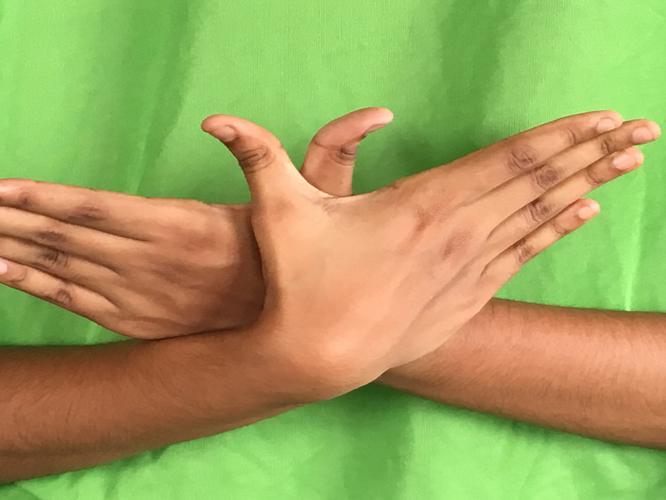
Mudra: Garuda
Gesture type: double_hand